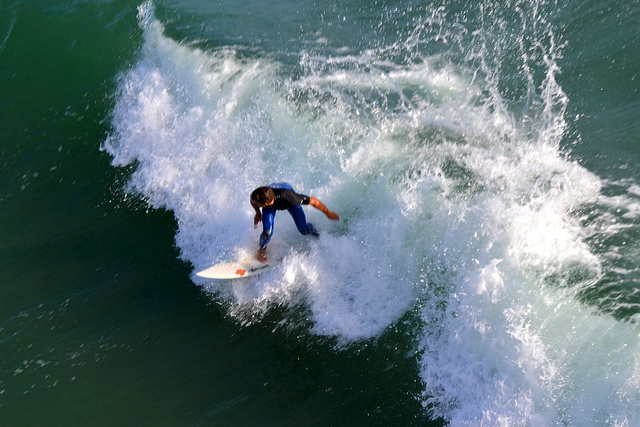
user: Given an image and a question. Answer the question in a short answer. Question: Where did this surfer get his board? Short Answer:
assistant: shop